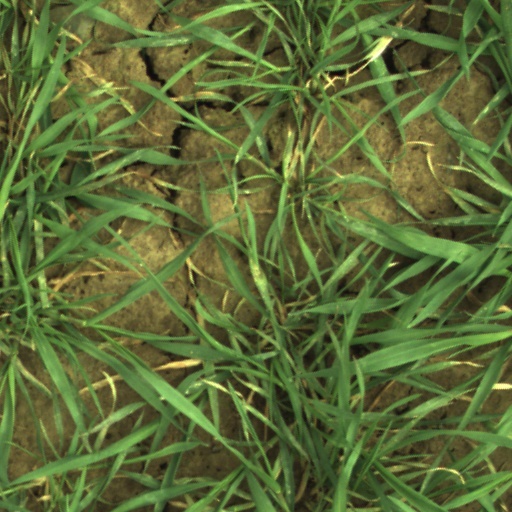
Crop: wheat